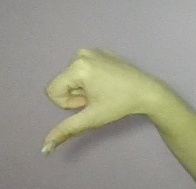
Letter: waw